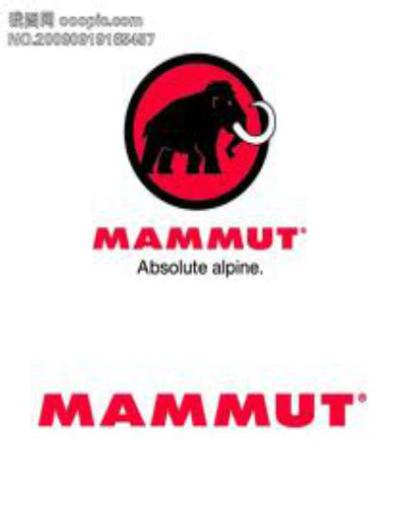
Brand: mammut
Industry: Sports